Sky position (RA, Dec in degrees): 153.944, 21.936
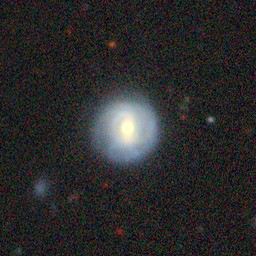
Galaxy morphology: Unbarred Tight Spiral Galaxies